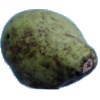
Label: pear_stone